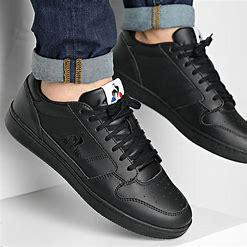
Brand: Le
Model: Coq Sportif 100